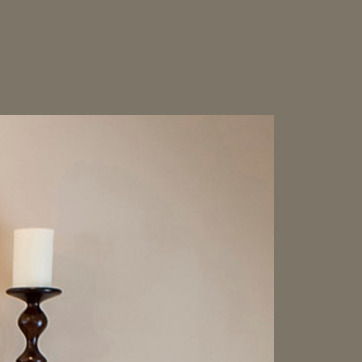
Material: painted